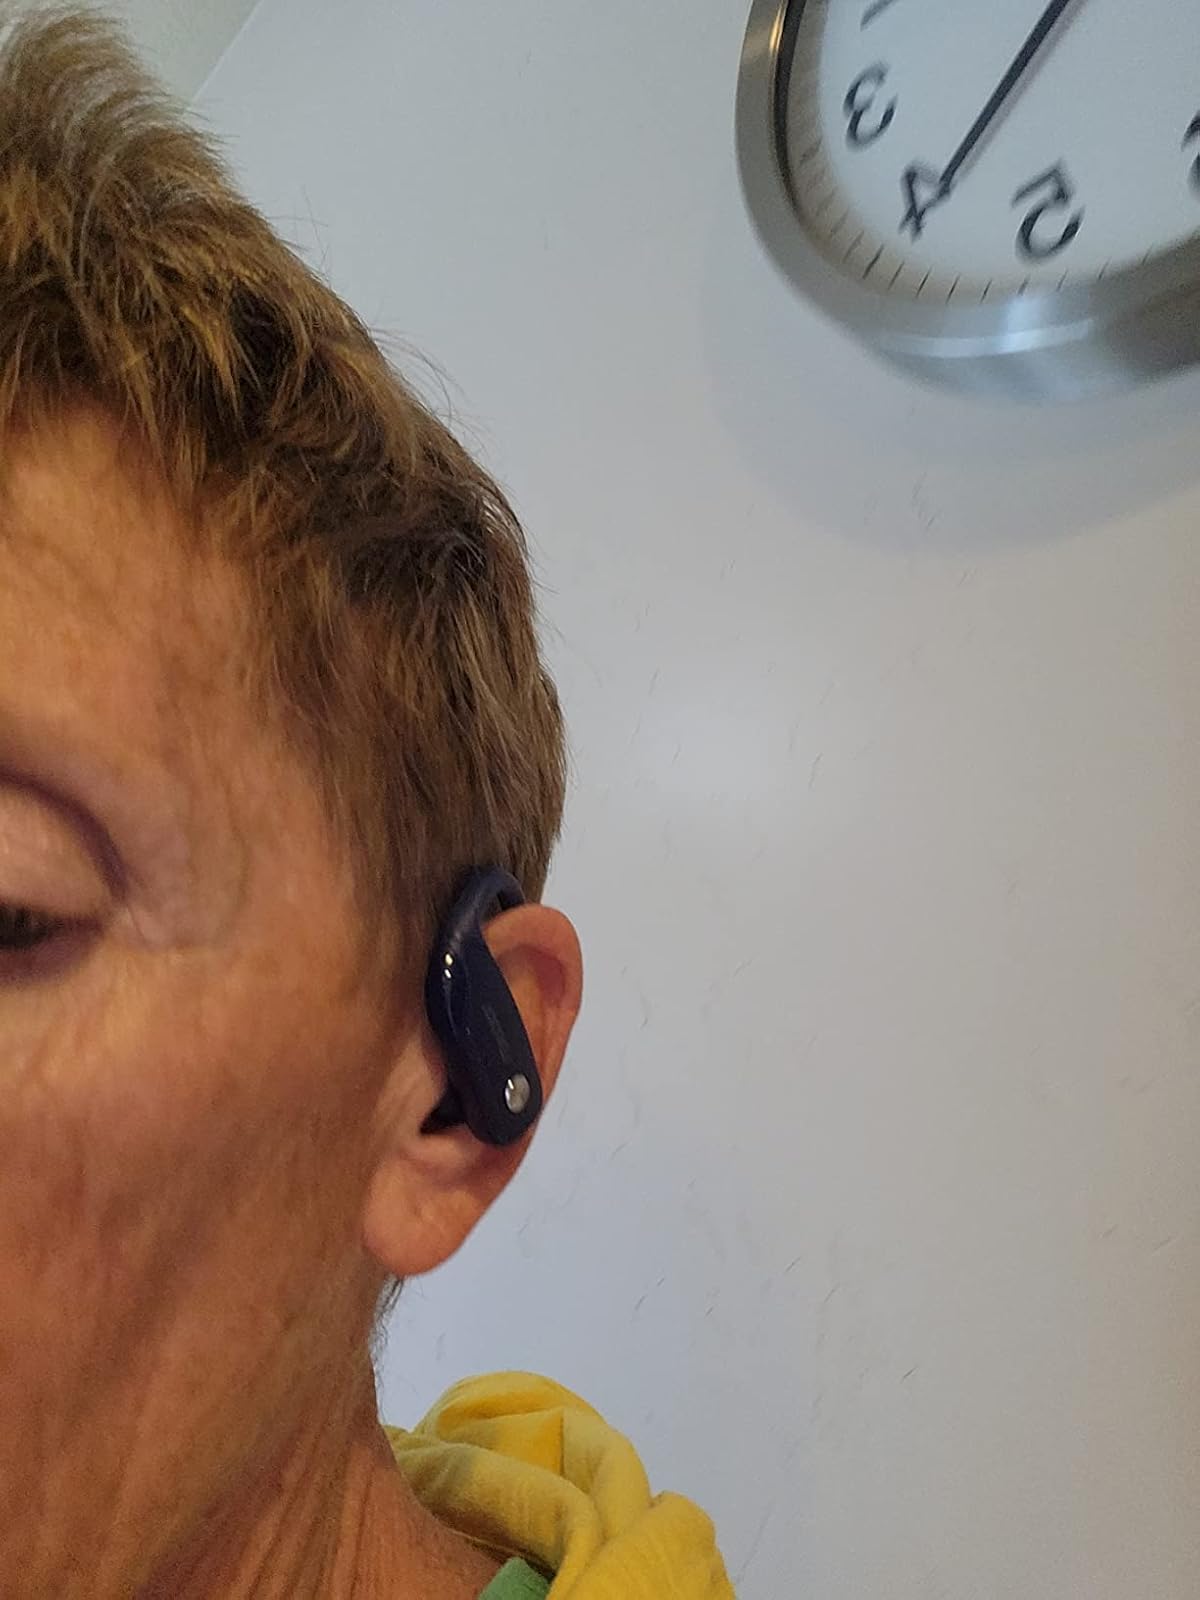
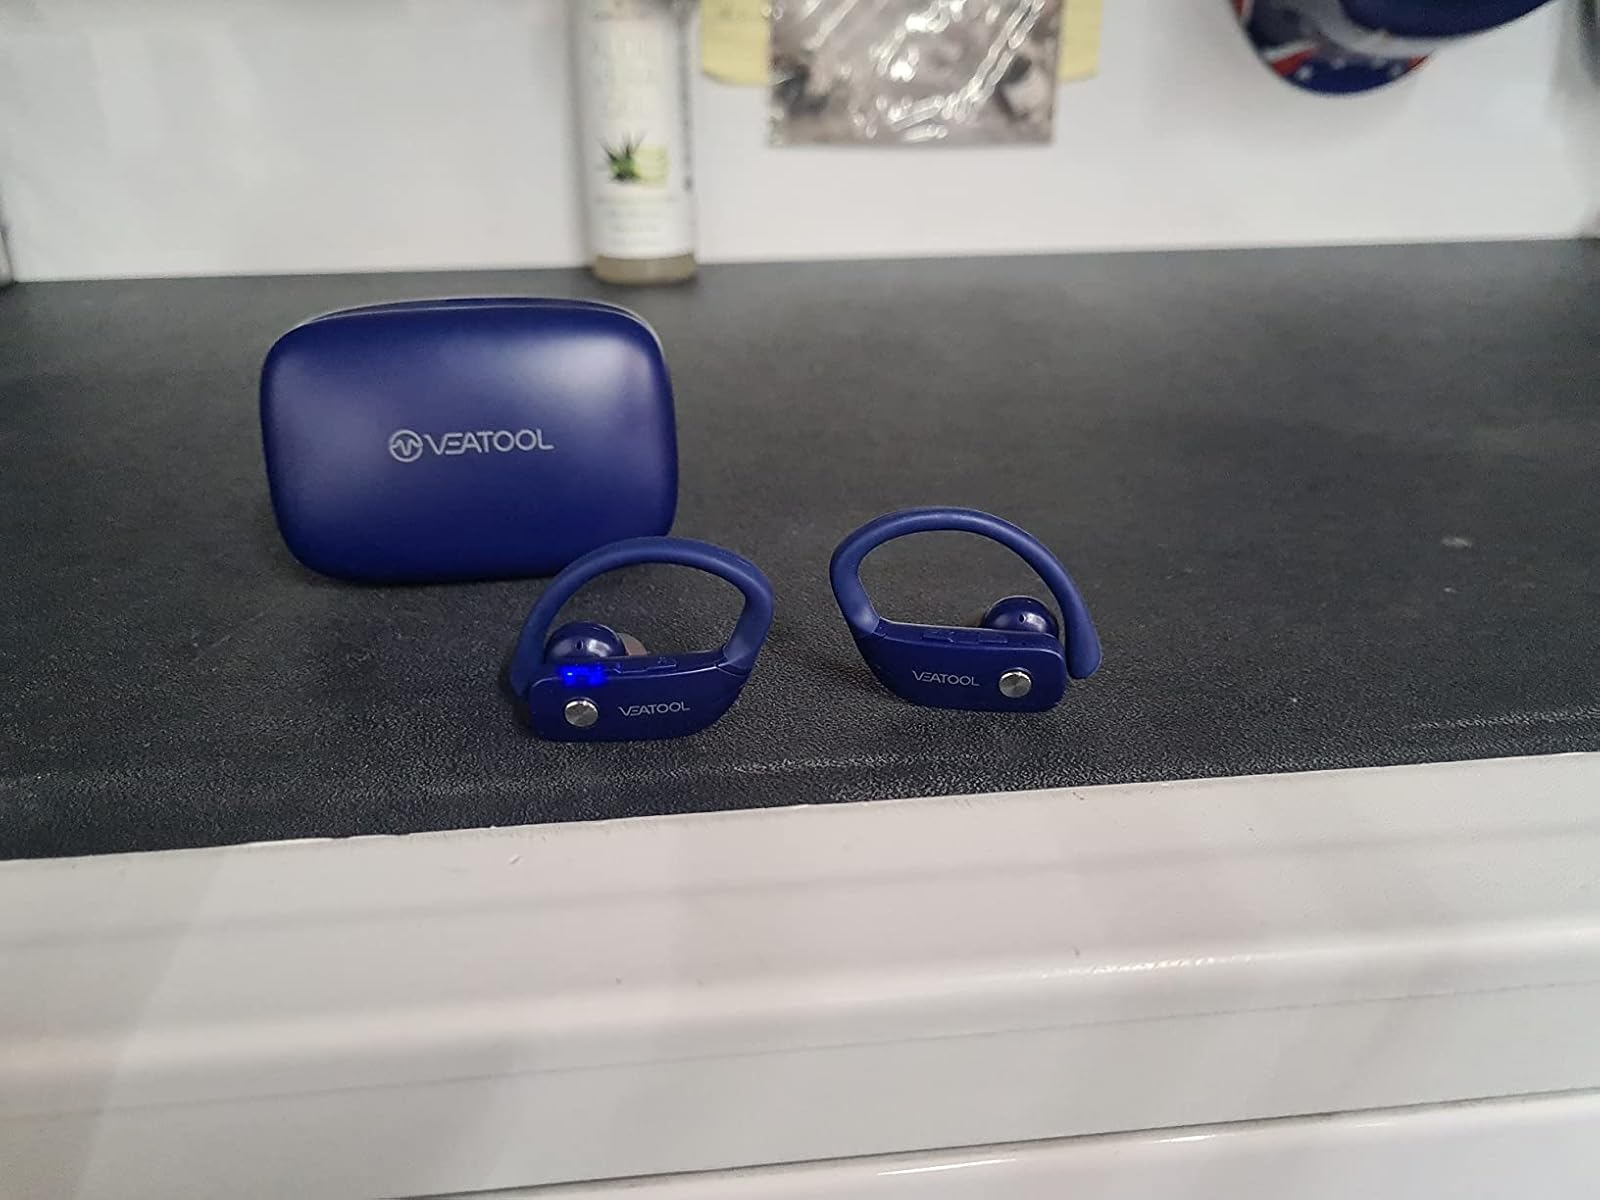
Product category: earbuds
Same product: yes